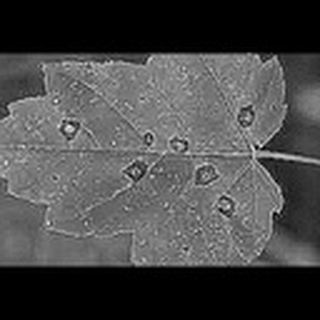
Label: cotton_target_spot